Dharma Man Tuladhar

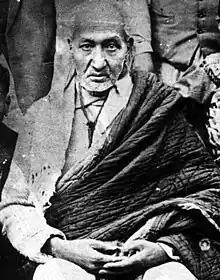
Dharma Man Tuladhar in 1935

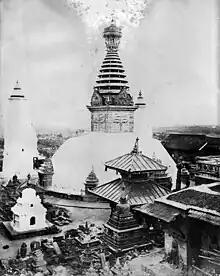
Swayambhu stupa in Kathmandu shortly after renovation, circa 1920.

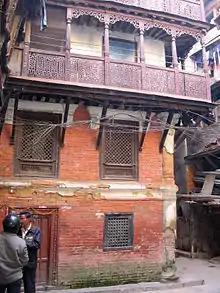
Dharma Man Tuladhar's house at Tanlachhi, Kathmandu.

Dharma Man Tuladhar (August 4, 1862 – August 24, 1938) was a Nepalese trader and philanthropist best known for the renovation of the Swayambhu stupa in Kathmandu, one of the holiest Buddhist shrines in Nepal.